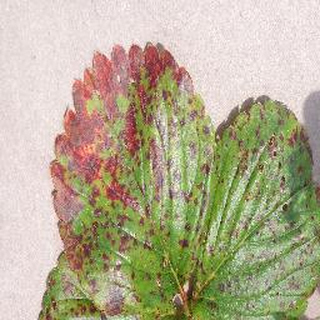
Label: strawberry_leaf_scorch